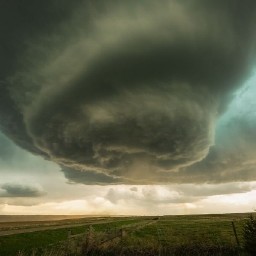
Cloud type: Nimbostratus (Ns)